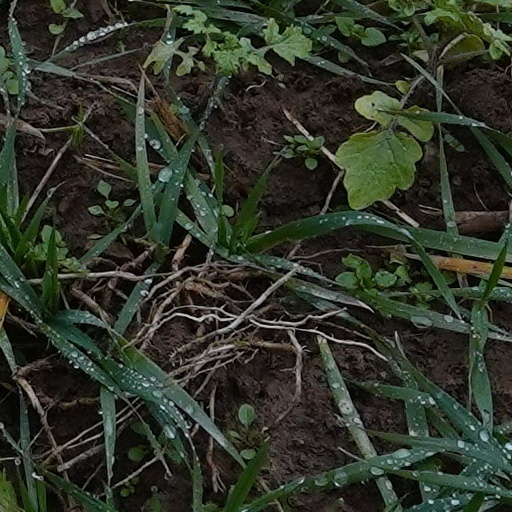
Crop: wheat